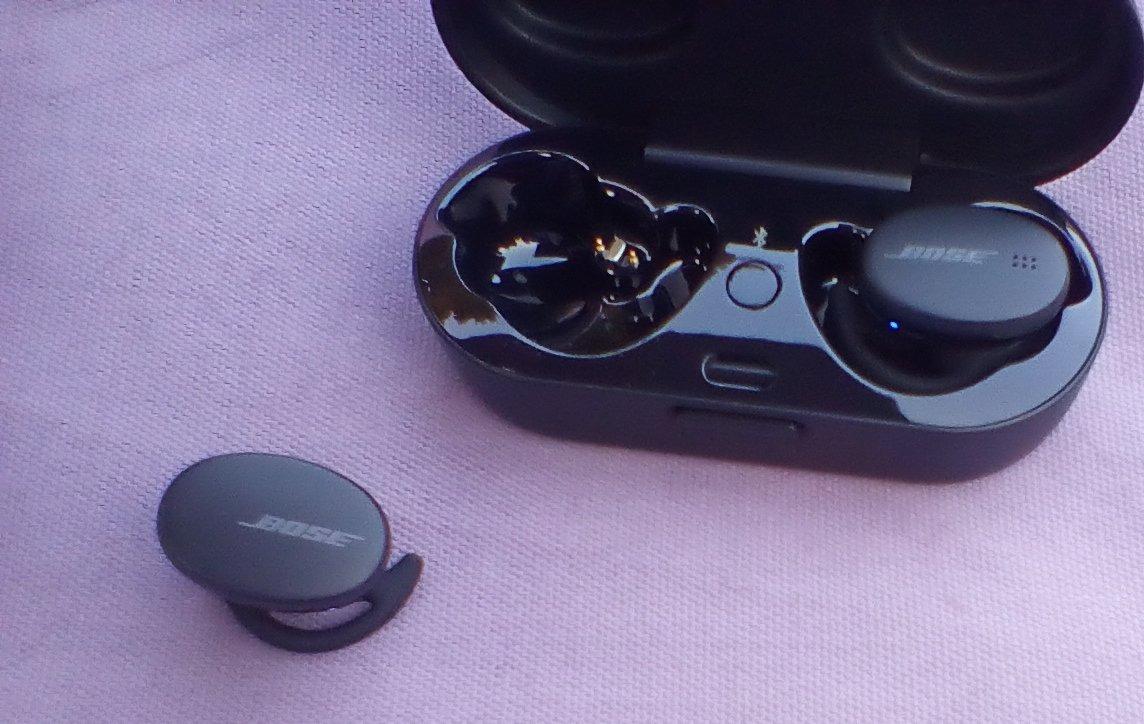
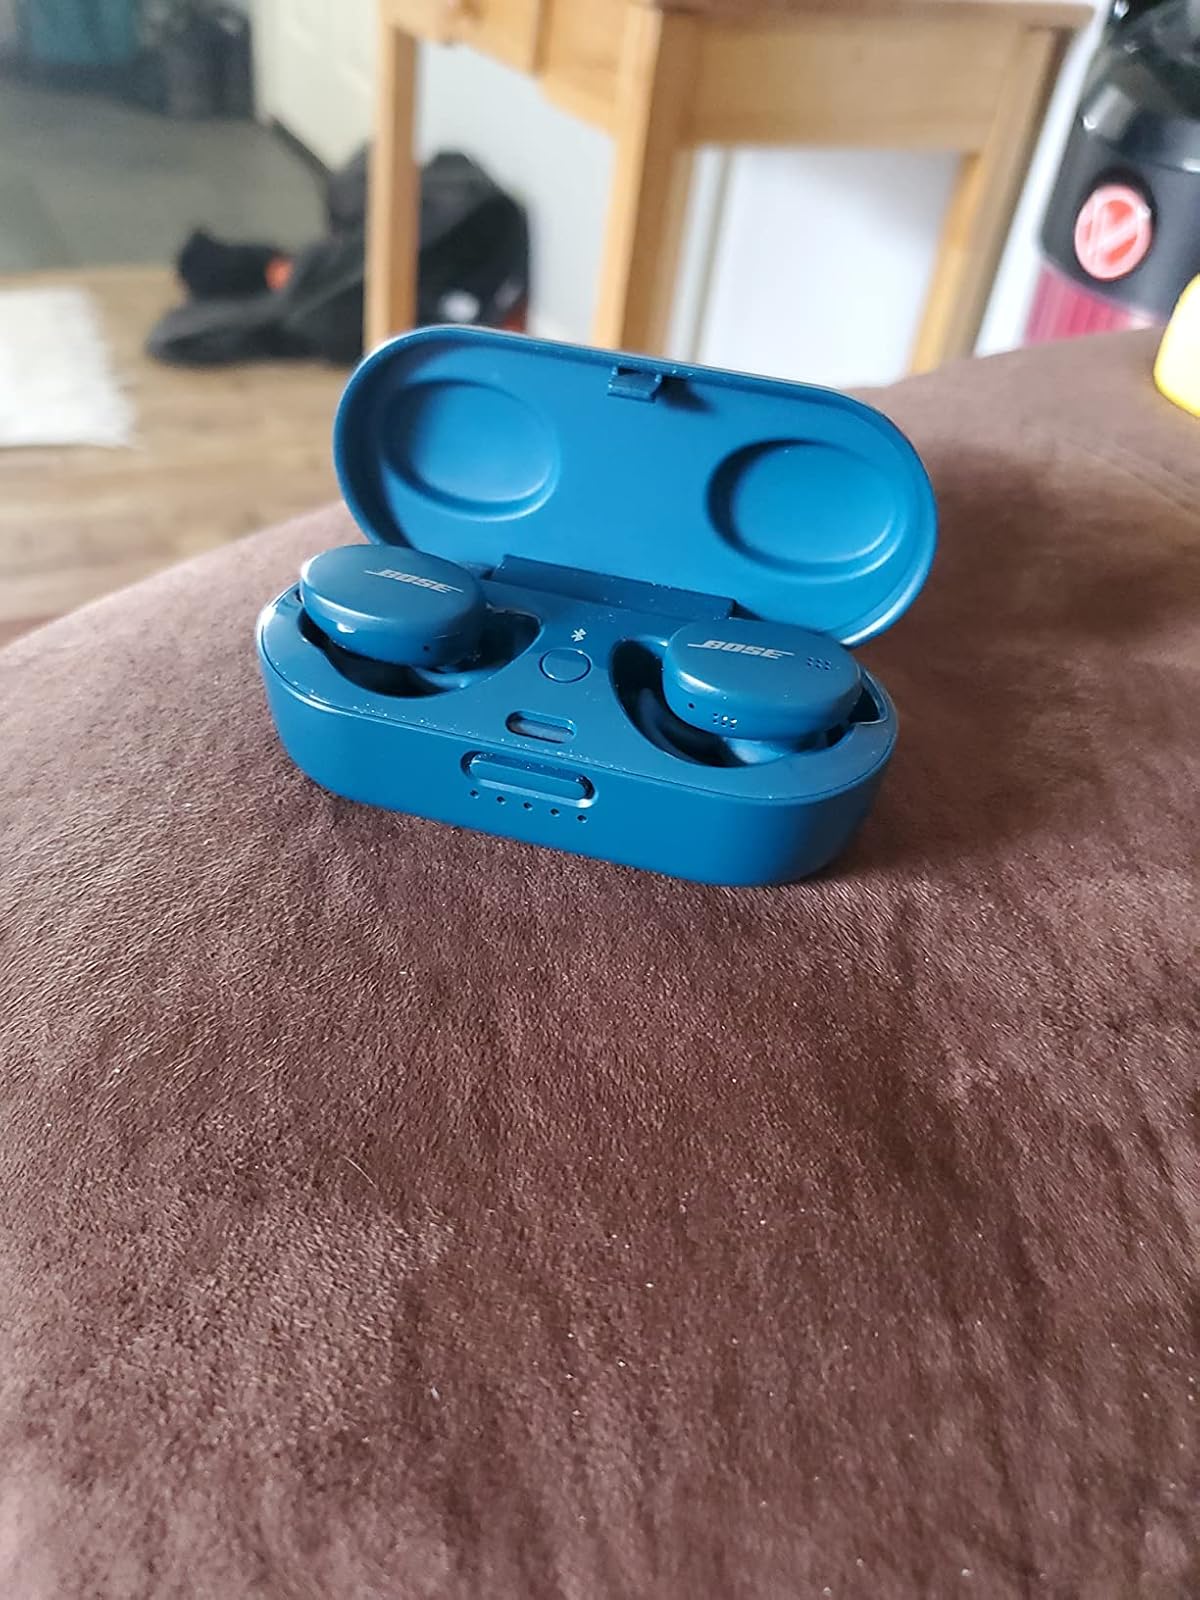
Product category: earbuds
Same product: no